Elizabeth P. Hoisington

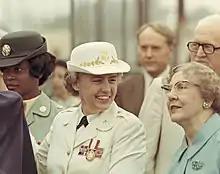
Hoisington shares a moment with her mother at her retirement review, 30 July 1971

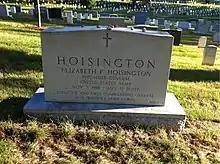
Grave at Arlington National Cemetery

Hoisington's grandfather, Colonel Perry Milo Hoisington I, helped to organize the Kansas National Guard. Her father, Gregory Hoisington, was a graduate of West Point and a colonel in the army. He was a direct descendant of Ebenezer Hoisington, a founder of the state of Vermont and a soldier in the American Revolution.